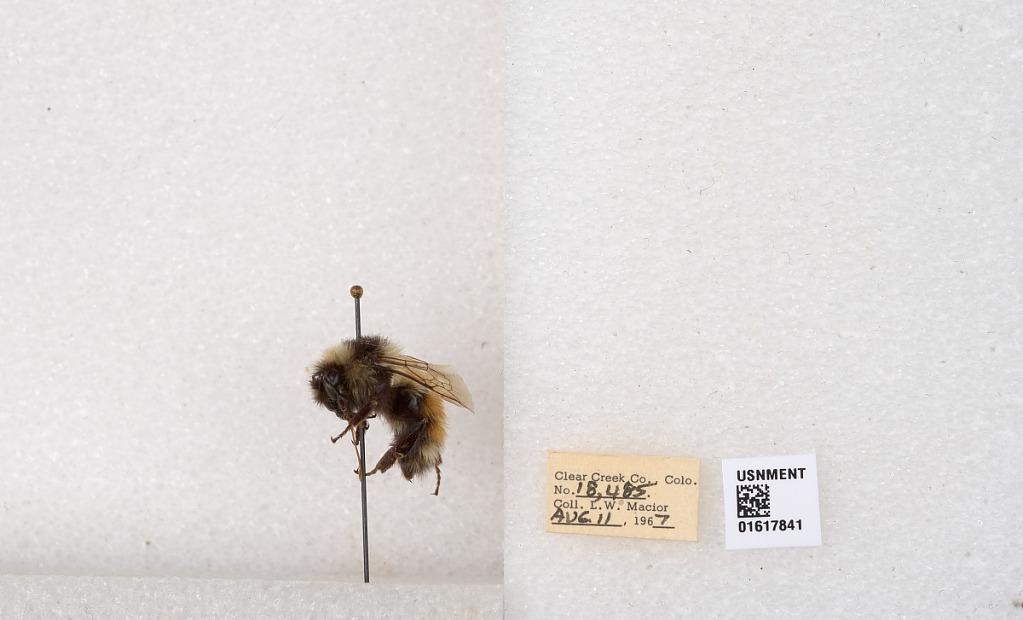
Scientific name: Bombus (Pyrobombus) sylvicola Kirby
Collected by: L. Macior
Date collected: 1967-8-11
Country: United States
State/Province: Colorado
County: Clear Creek
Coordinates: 39.6891, -105.644